Store Kongensgade 23

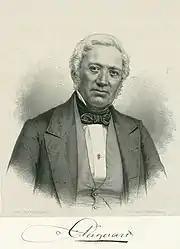
Christian Olsen Aagaard

In 1837, No. 40. was formally divided into two properties (No. 40 A and No. 40 B). A new, four-storey building was completed the same year on the northern side of the two lots (No. 40B, now Store Kongensgade 25) by master mason Christian Olsen Aagaard. Aagaard (17901858) was married to Elisabeth Zartine Marie Grundtvig (1801–1881), daughter of Johan Wilhelm Grundtvig (1771–1828) and Mette Laurentia Adolph (1771–1847).